Question: Please indicate a possible affordance area of baseball bat that can be used for swinging
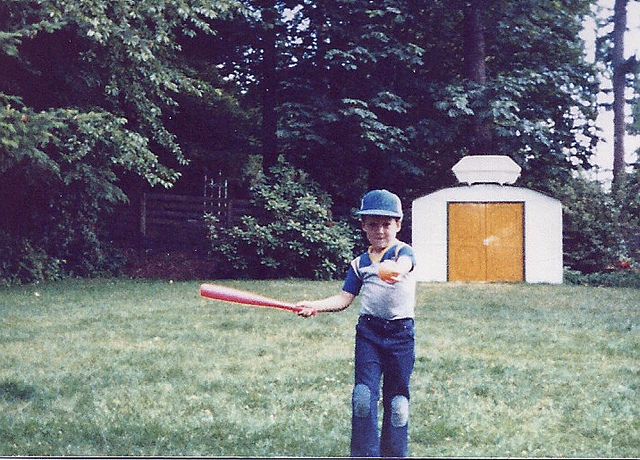
Answer: [254.186, 296.84, 314.87, 318.907]